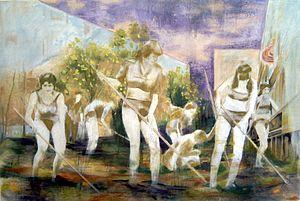
Les samedis communistes, ou Subbotniki sont les samedis durant lesquels les volontaires travaillent bénévolement.